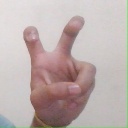
अक्षर: ई